History of Buzău

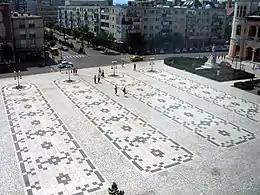
The marble patterns on the Dacia square, similar to traditional costumes from Bisoca

Forced industrialization took place during the communist regime, as the Buzău-South industrial platform was inaugurated in 1963. The location was chosen as to use some barren land and to have the local winds move the pollution away from the city.